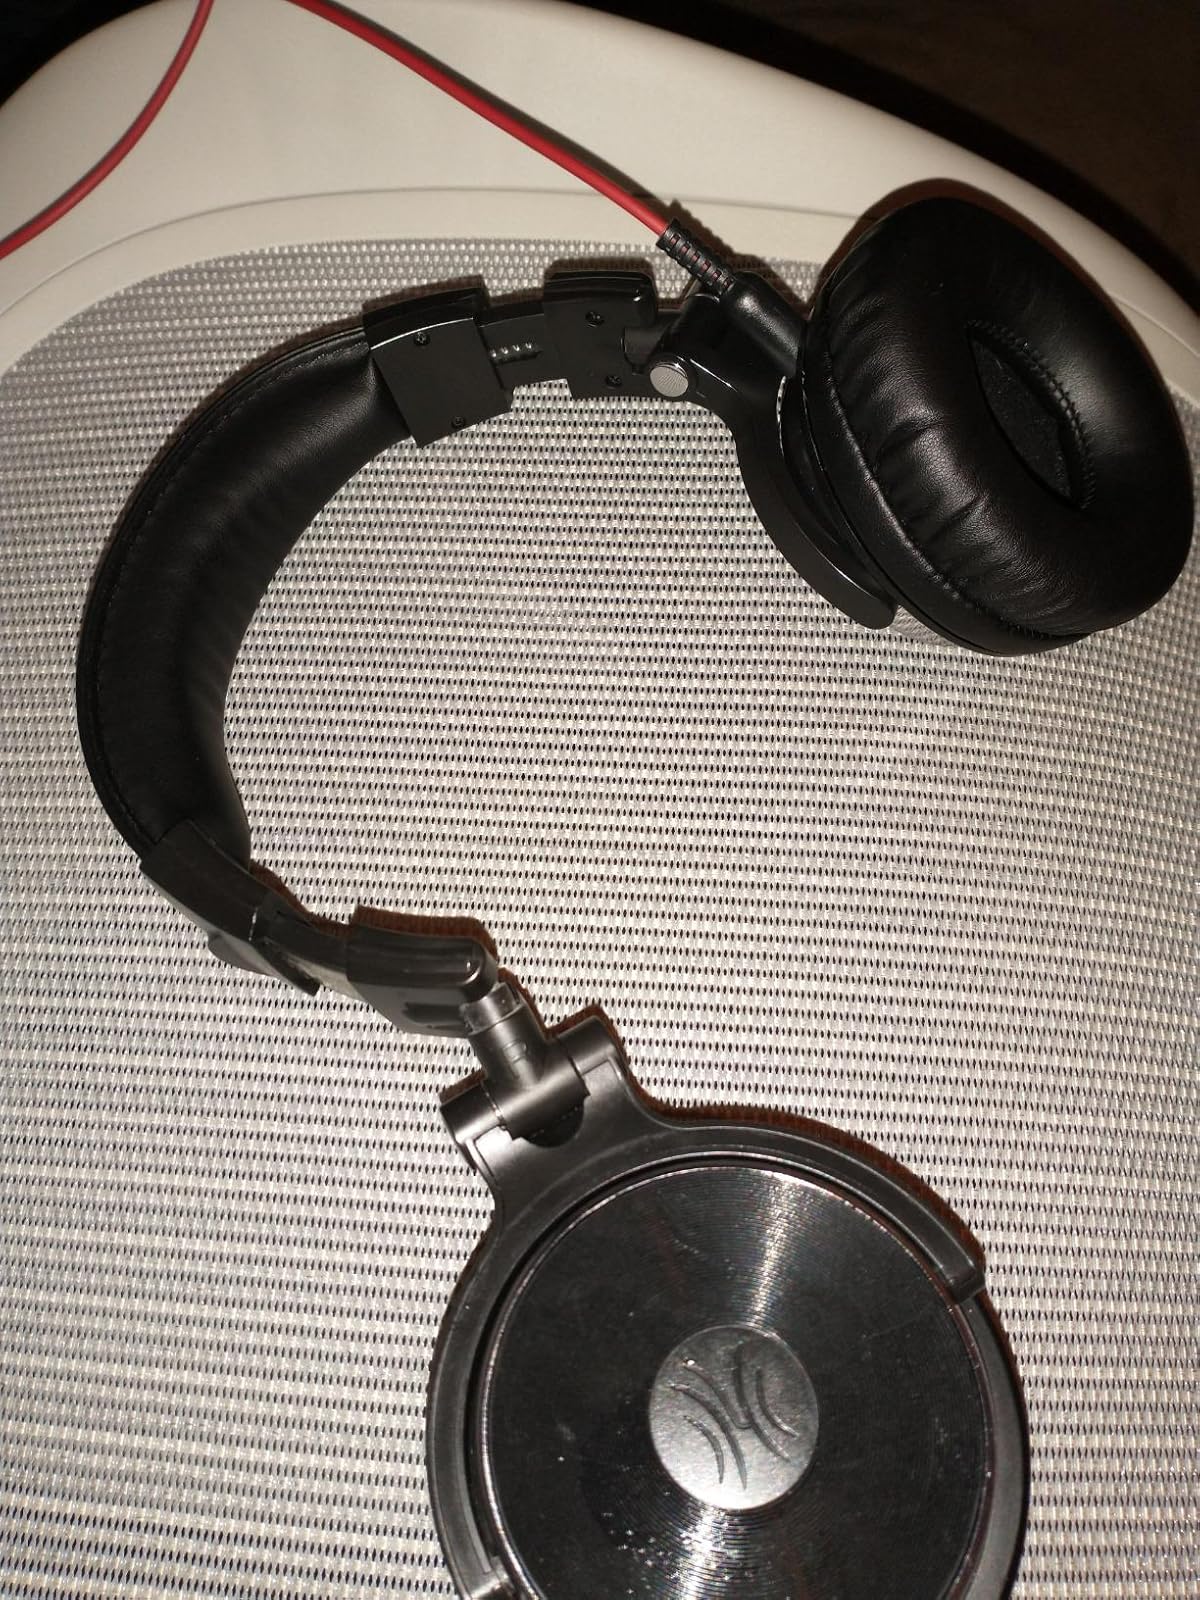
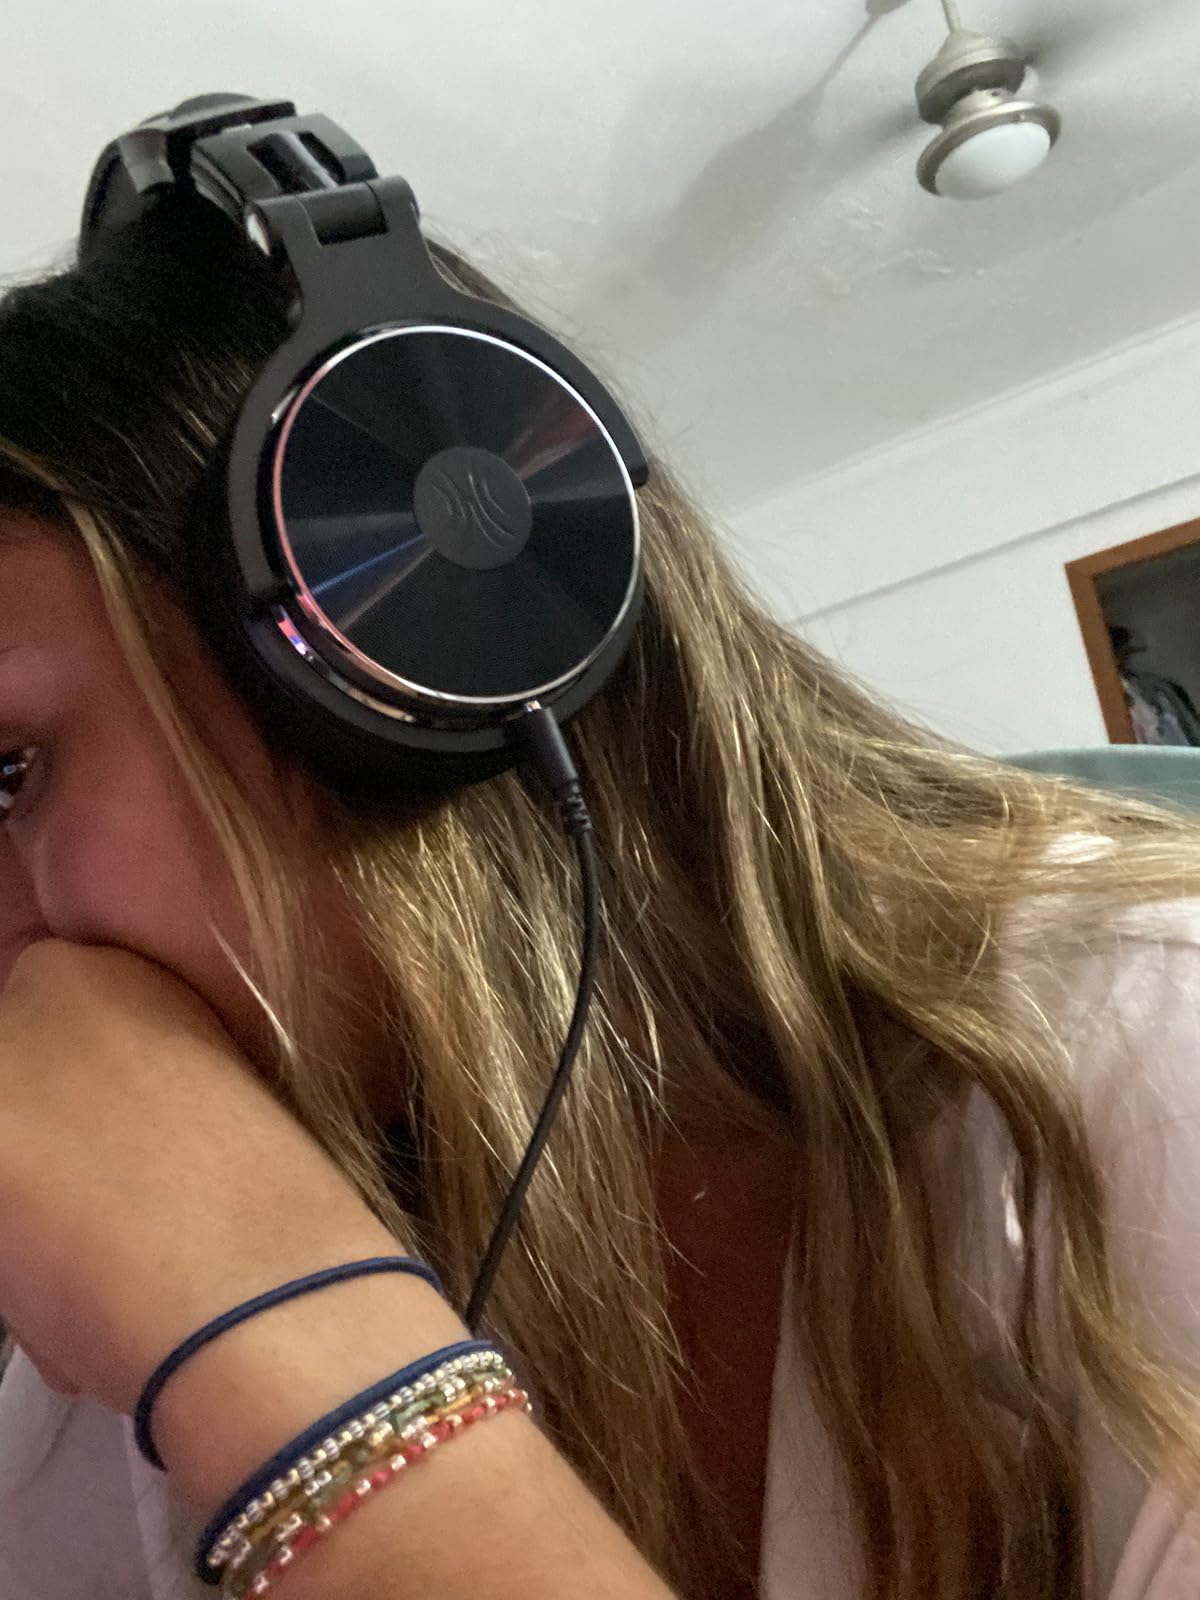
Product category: headphones
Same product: yes